Butler House (Mountain City, Tennessee)

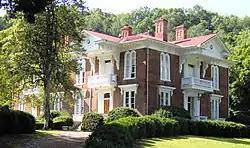
The Butler House in 2009

The Butler House is a historic mansion in Mountain City, Tennessee, United States. It was built for Congressman Roderick R. Butler circa 1871, and designed in the Italianate architectural style. It has been listed on the National Register of Historic Places since April 11, 1973.